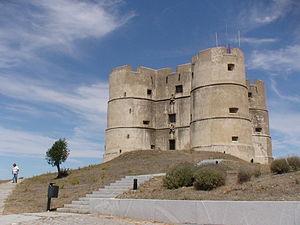
Francisco de Arruda, mort à Évora le 30 novembre 1547, est un architecte et sculpteur portugais.